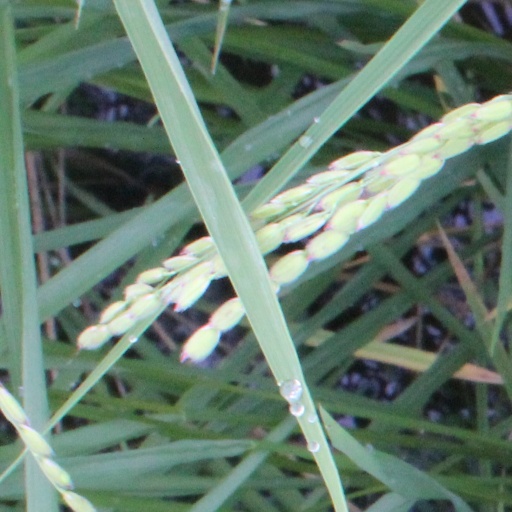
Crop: rice